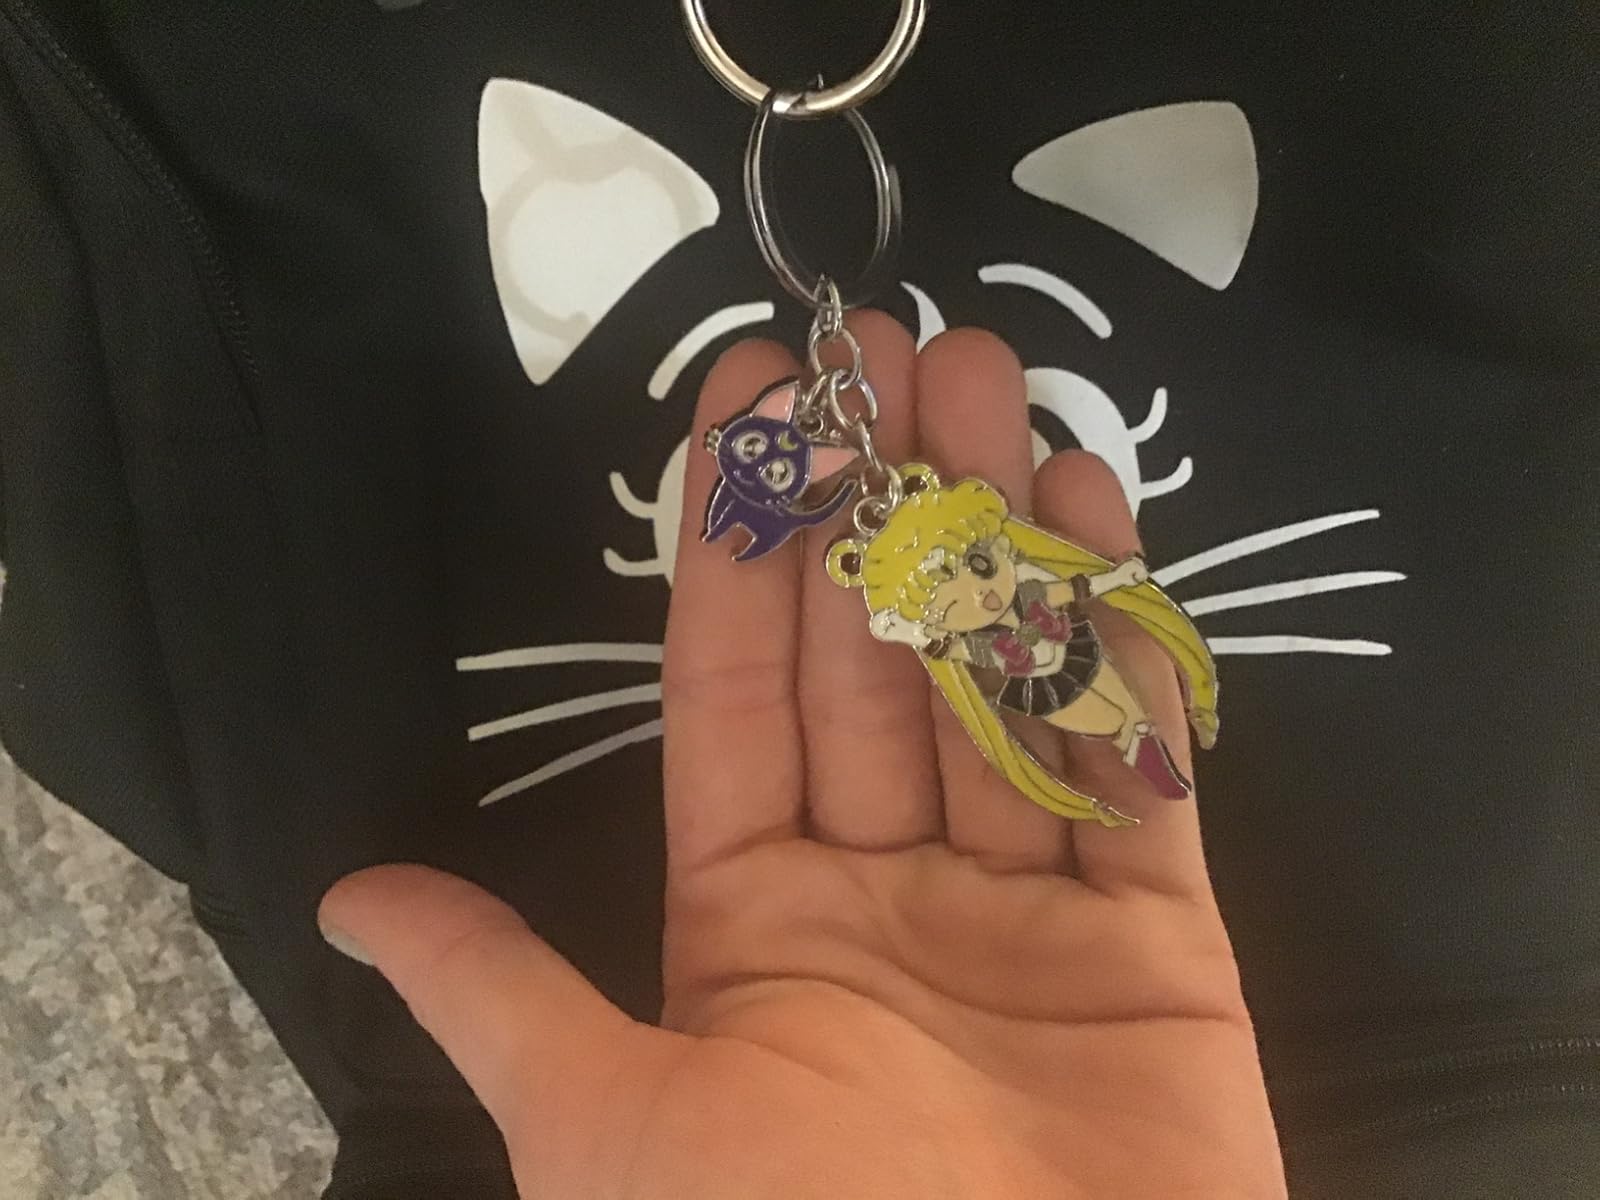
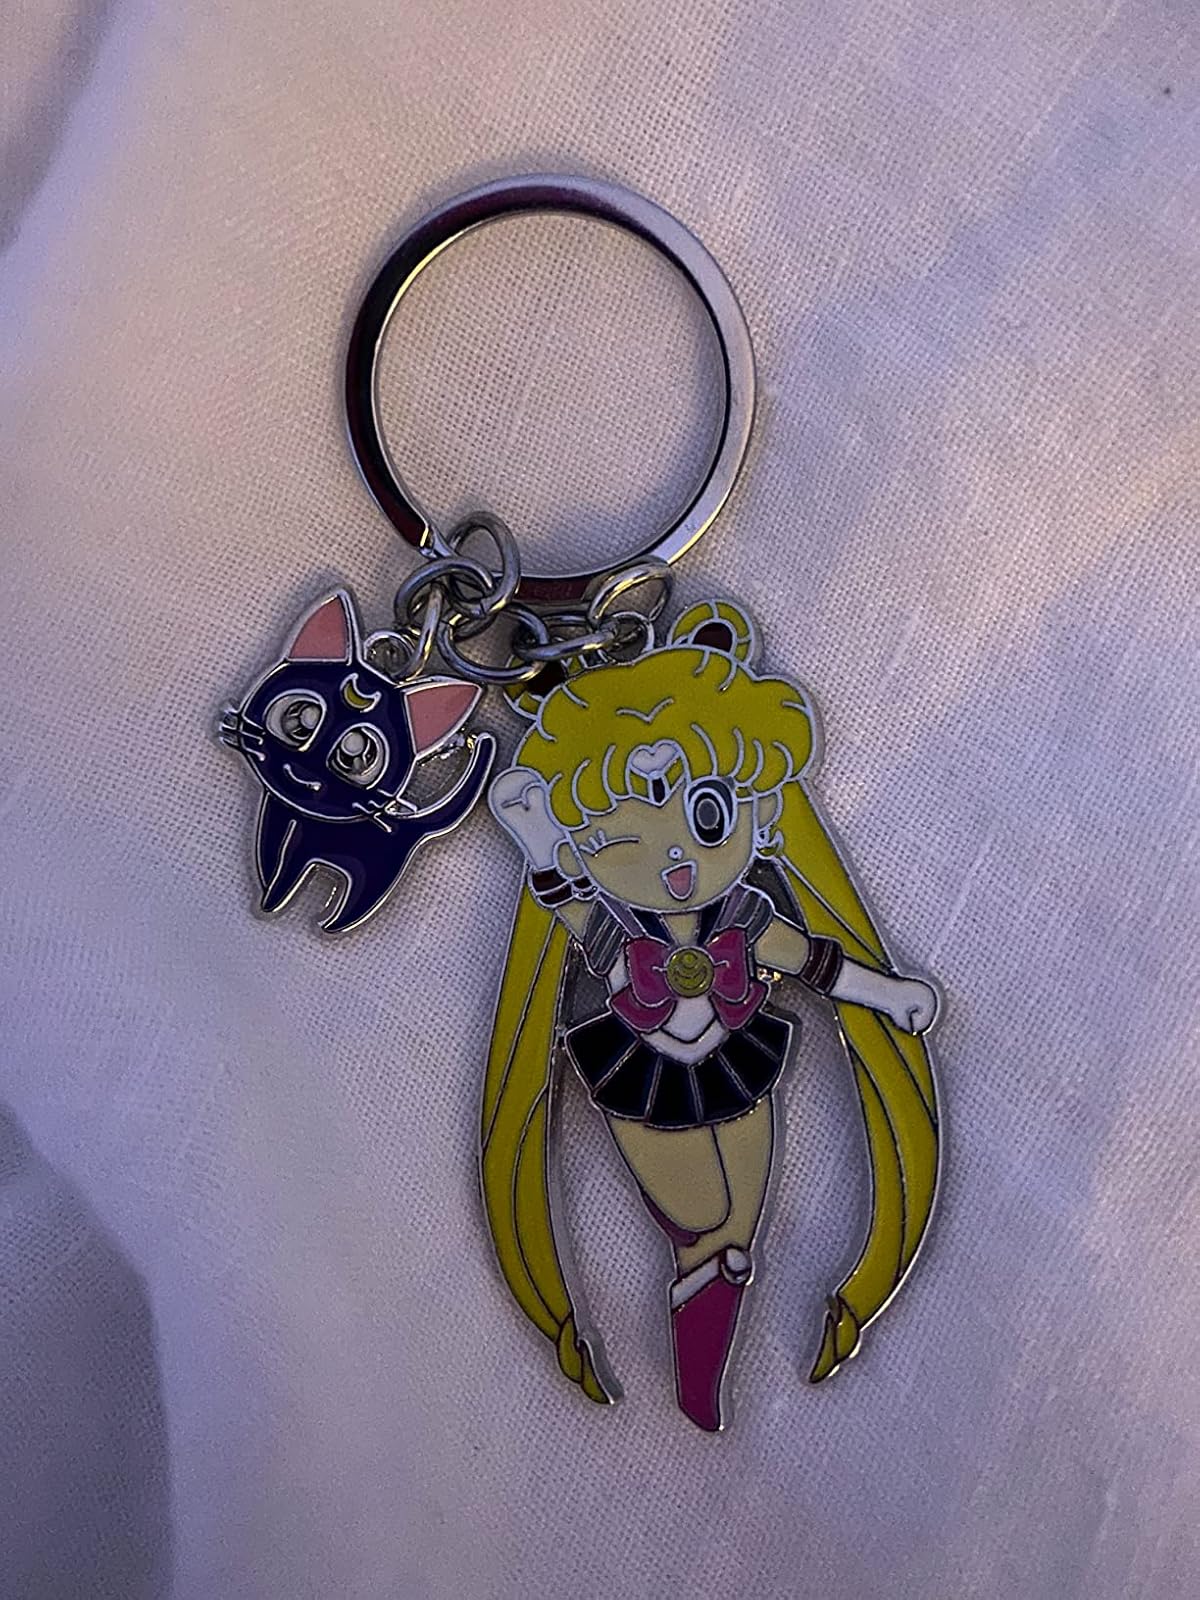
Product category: accessories_keychain
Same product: yes